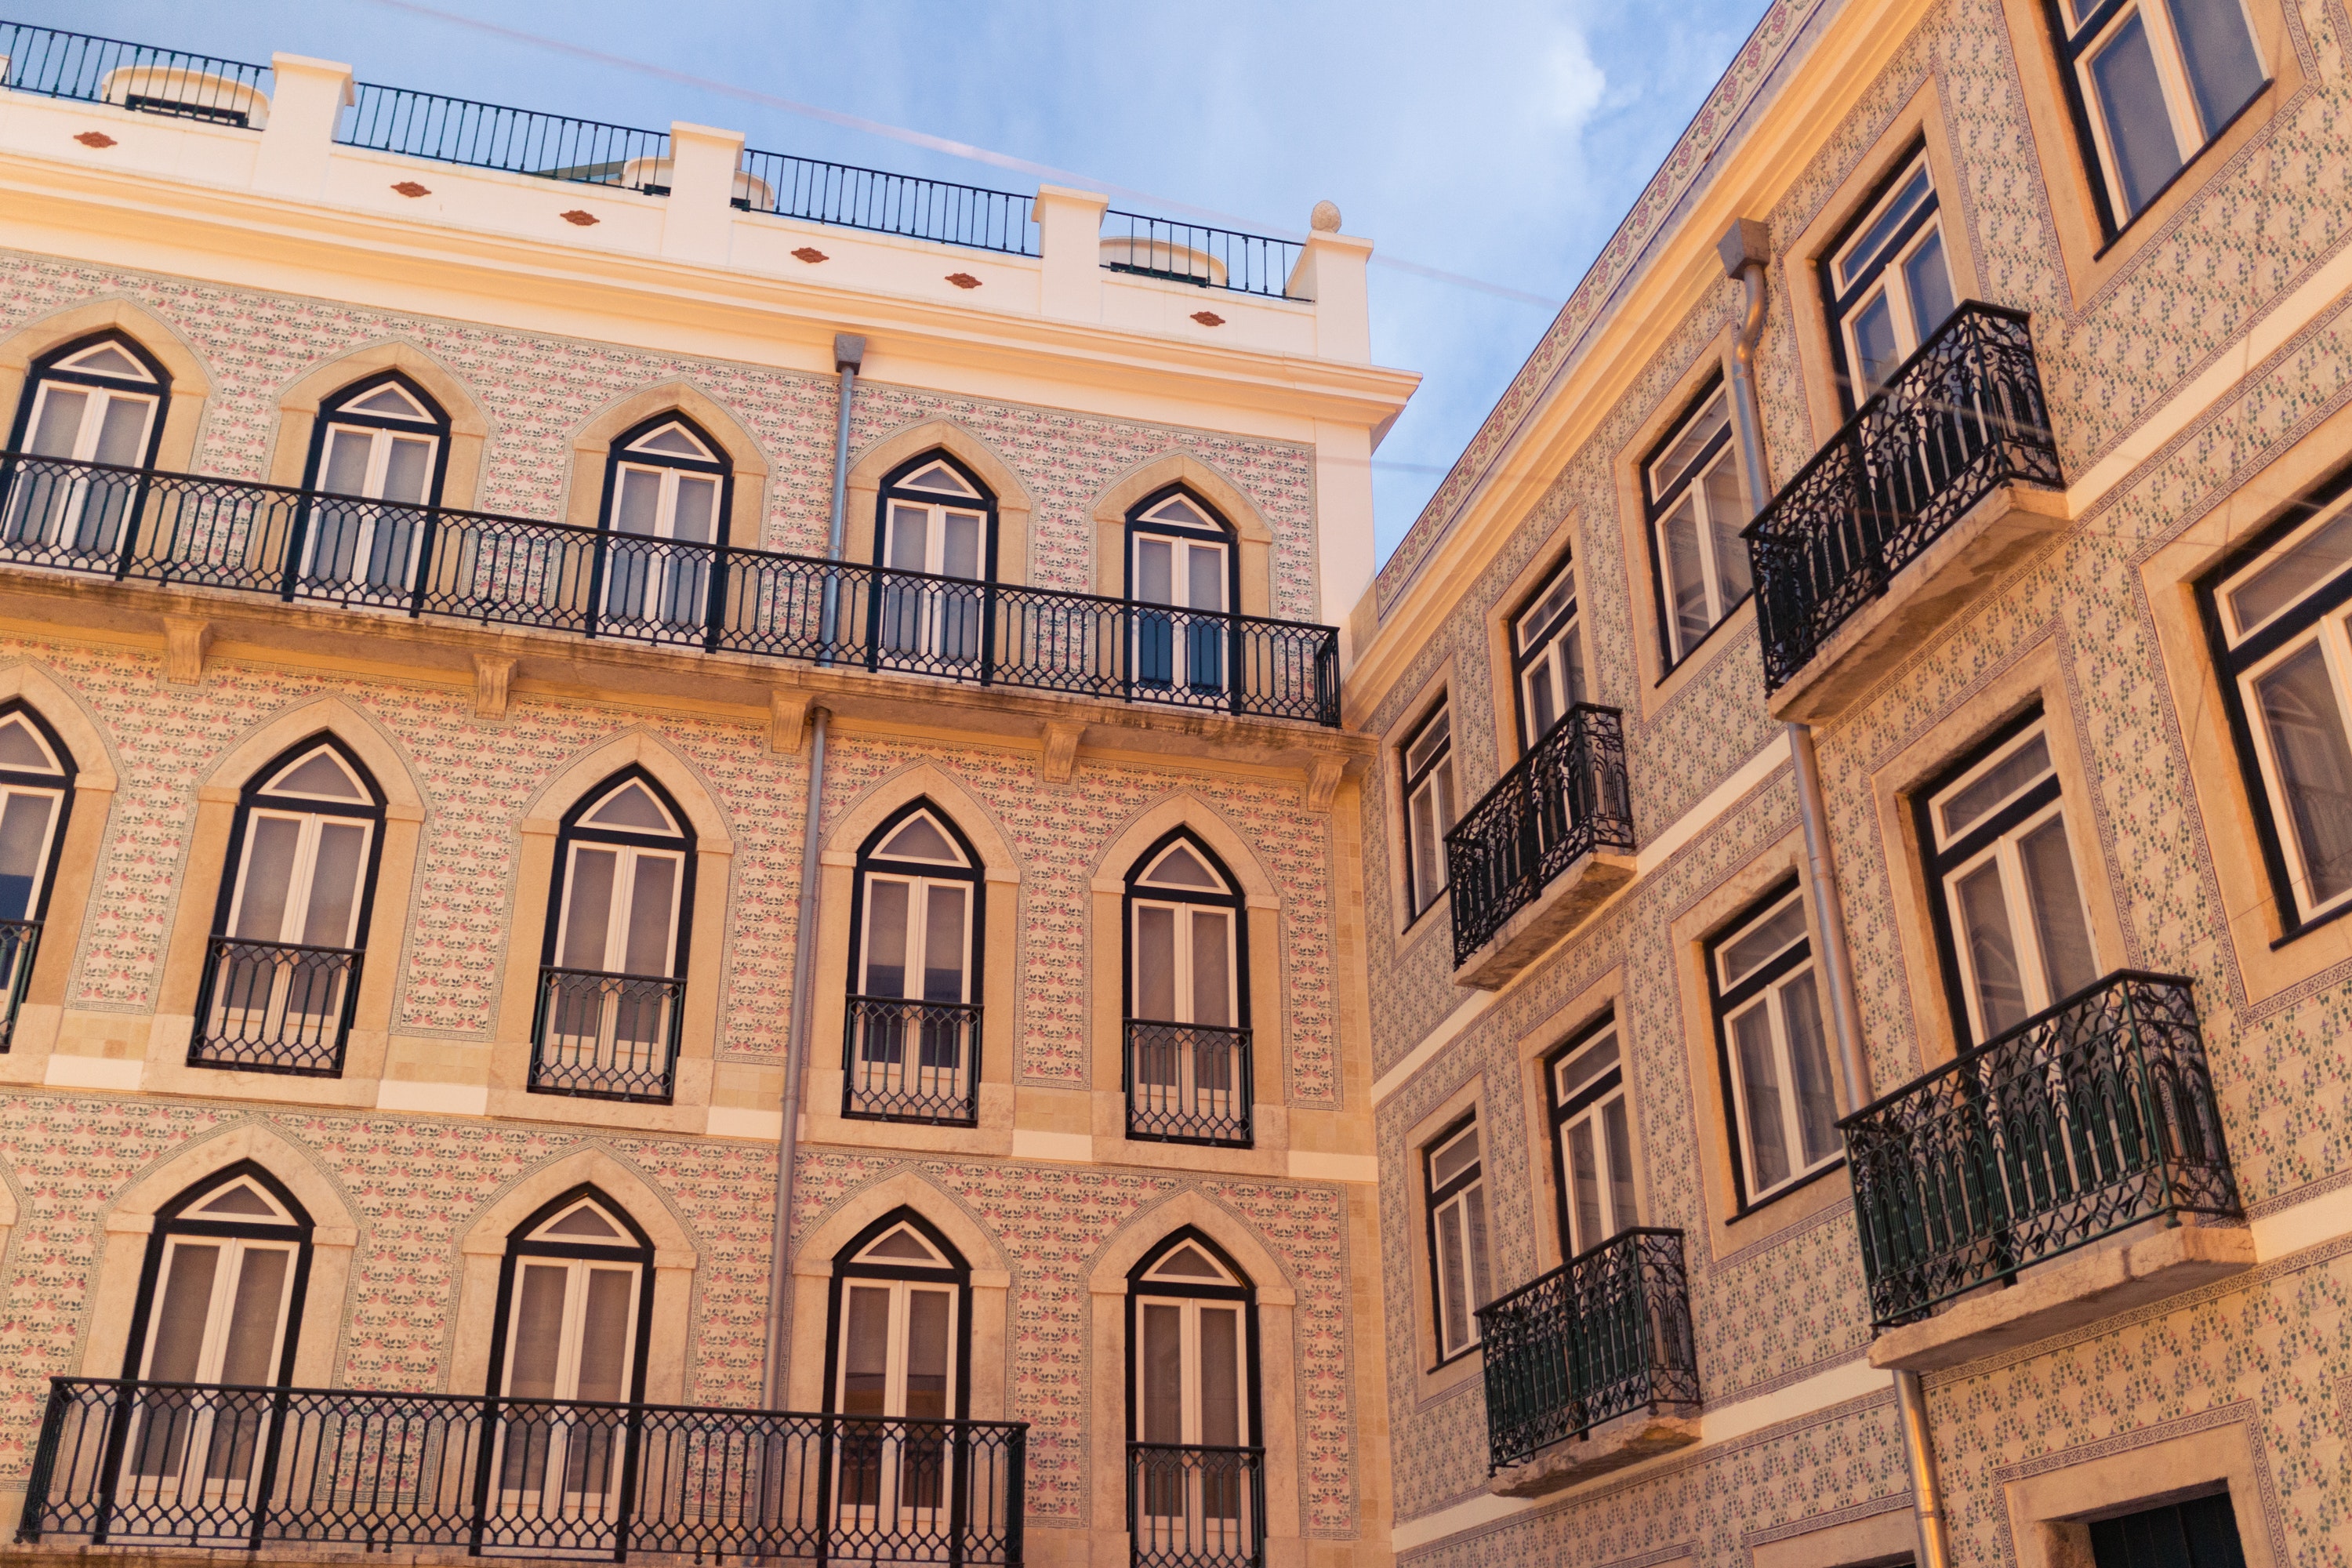
building, architecture, landmark, property, facade, town, classical architecture, arch, window, house, real estate, urban area, city, palace, apartment, estate, tourist attraction, home, condominium, medieval architecture, college, courtyard, stately home, mixed use, mansion, arcade